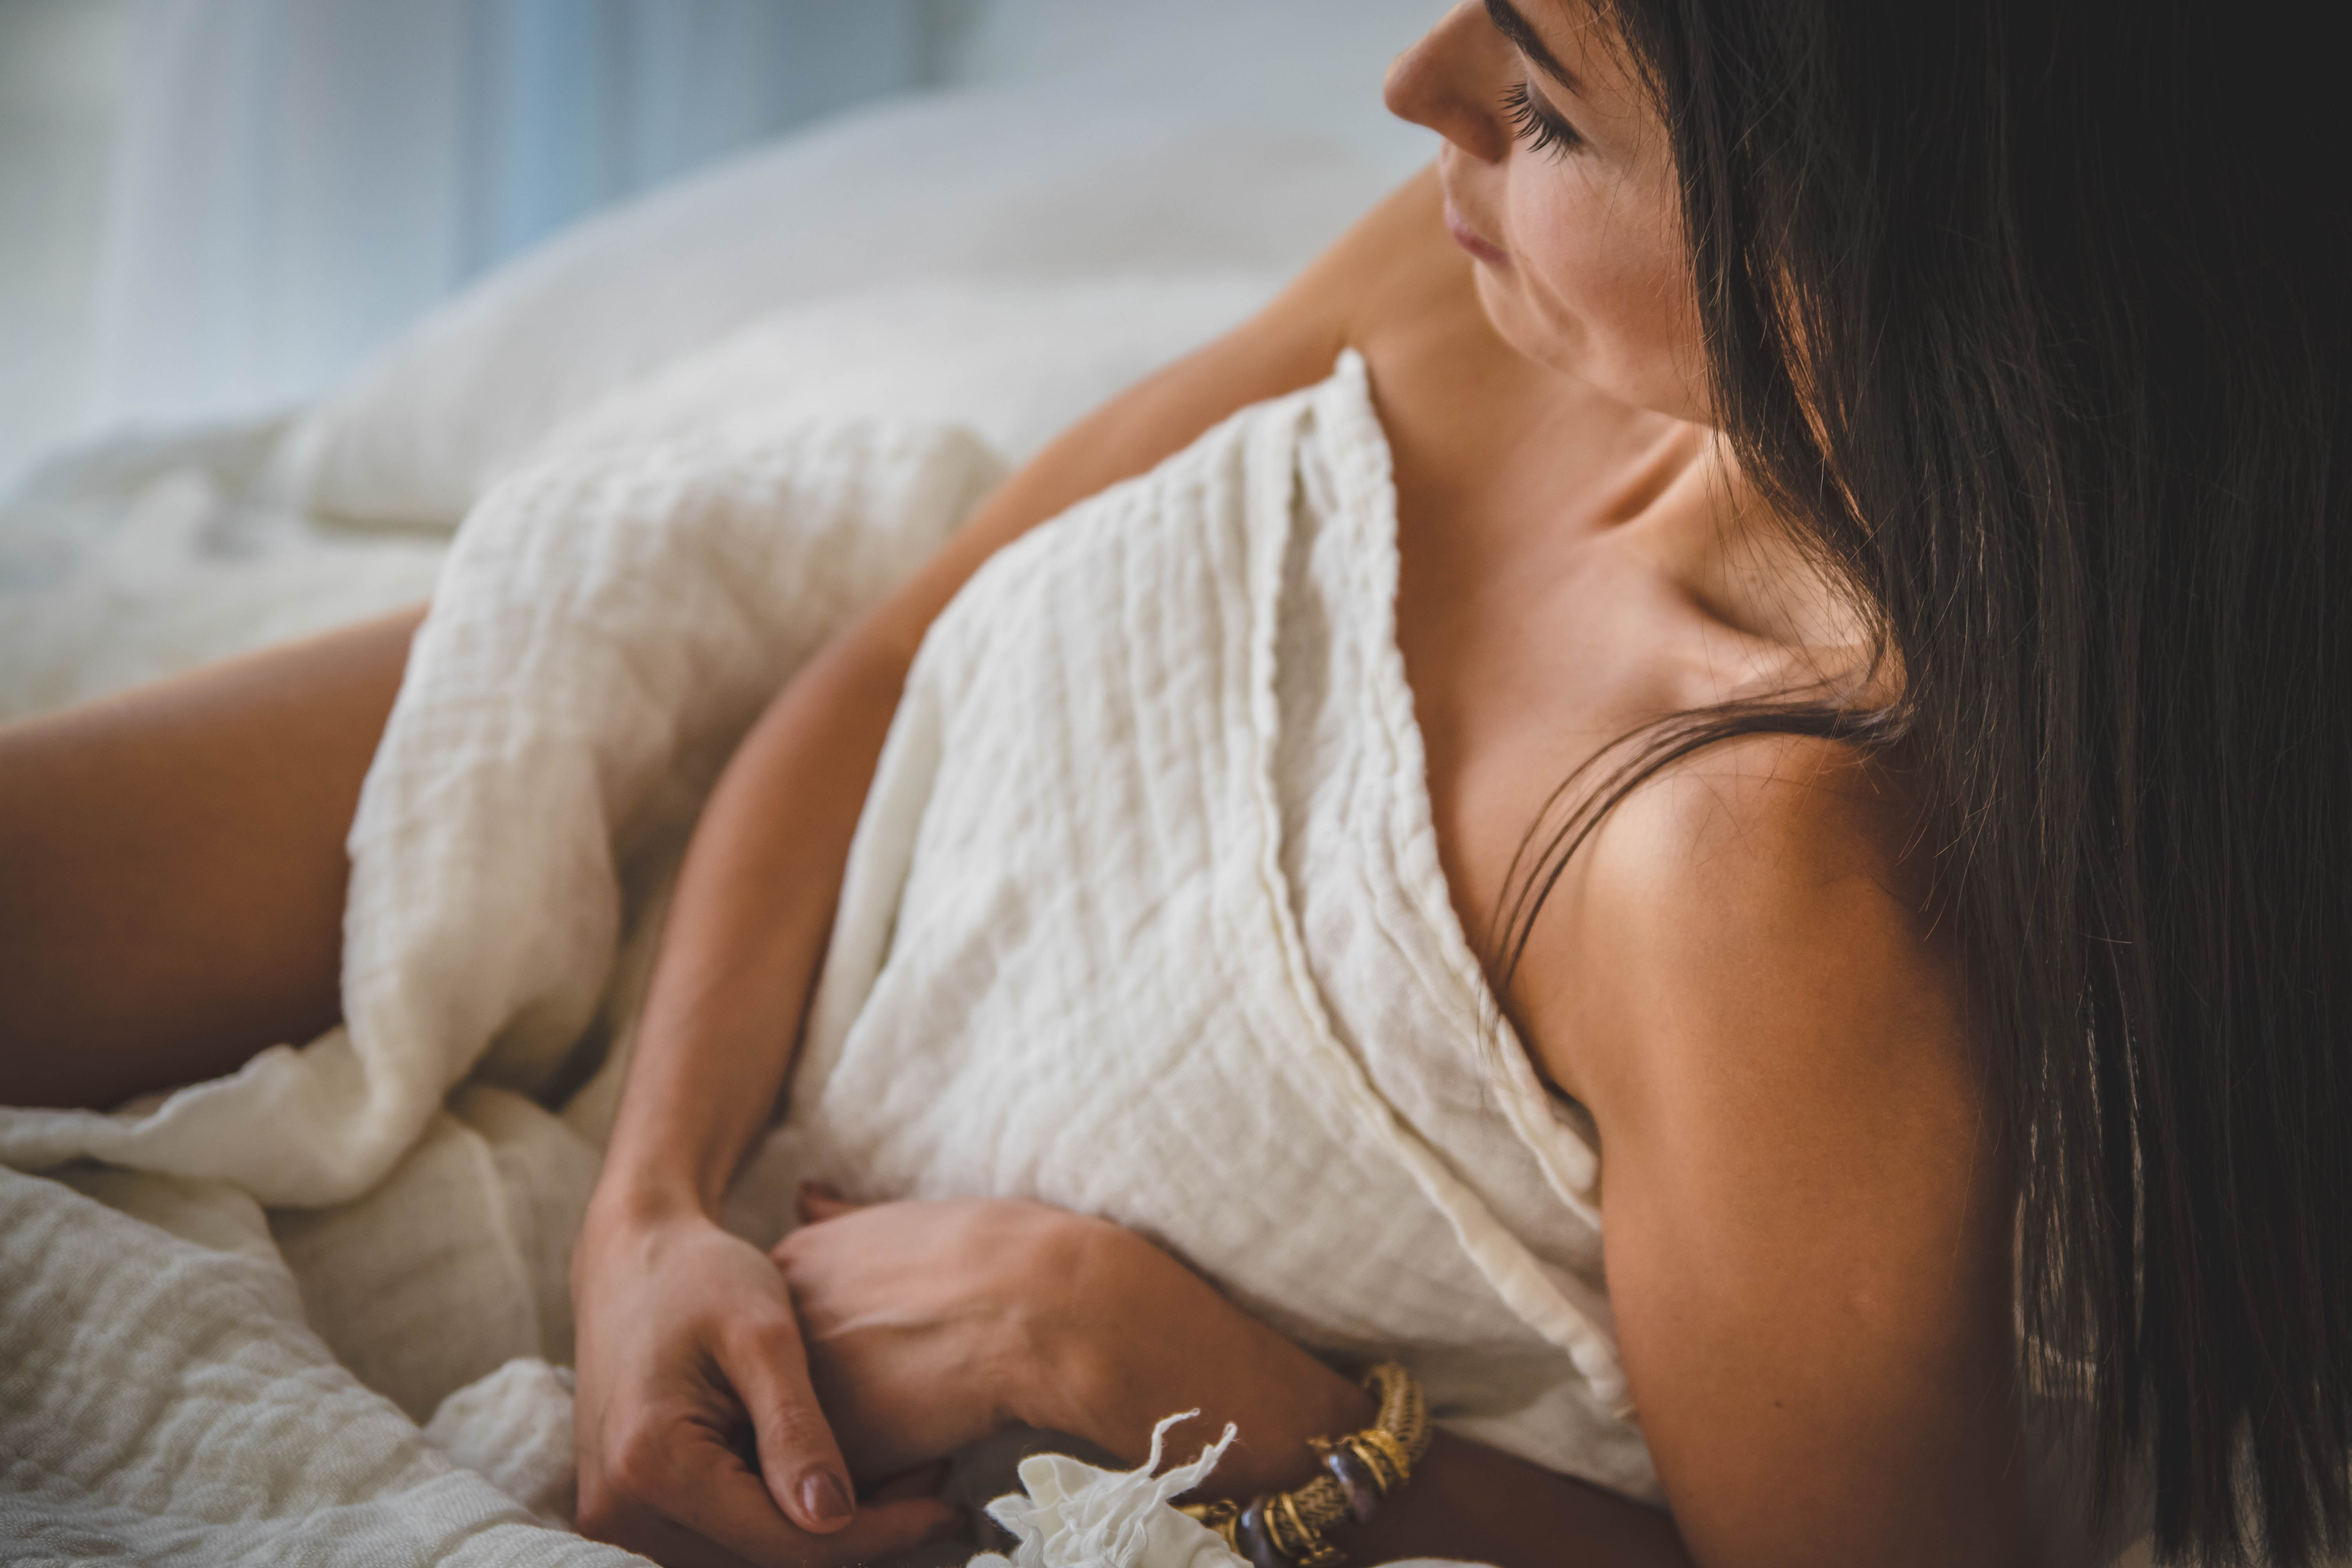
girl, photograph, beauty, sitting, photo shoot, hand, brown hair, model